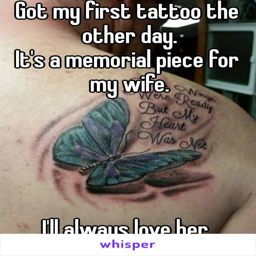
got my first tattoo the other day .